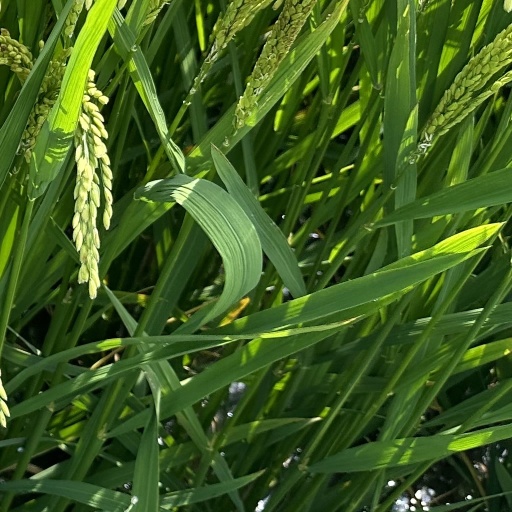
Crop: rice